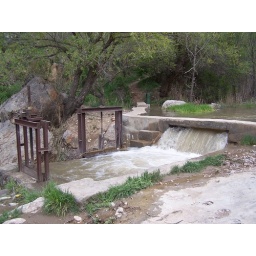
Foot bridge and small irrigation dam we crossed to get to hiking trail in canyon at Noravank